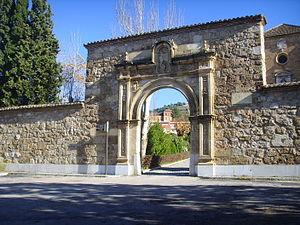
La chartreuse de Grenade, placée sous le vocable de Notre Dame de l'Assomption, est un ancien monastère de chartreux sis à Grenade, en Espagne. La chartreuse a été fondée au XVIe siècle et construite en style baroque. Elle constitue l'un des monuments parmi les plus importants d'Andalousie. Elle a été supprimée en 1835.